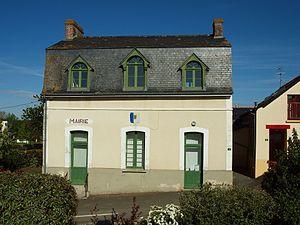
Moussé (Ille-et-Vilaine, France)
Moussé est une commune française située dans le département d'Ille-et-Vilaine, en région Bretagne, peuplée de 336 habitants.